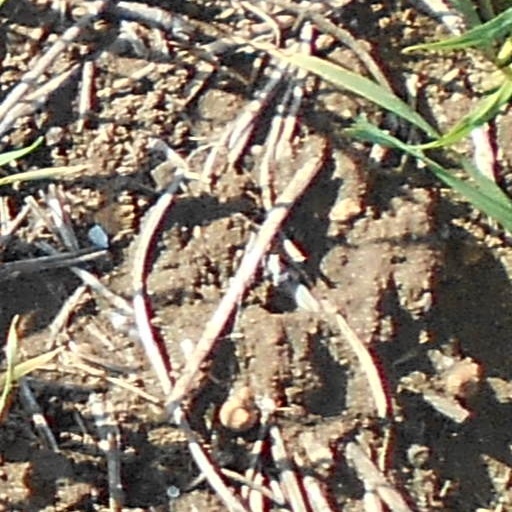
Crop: wheat